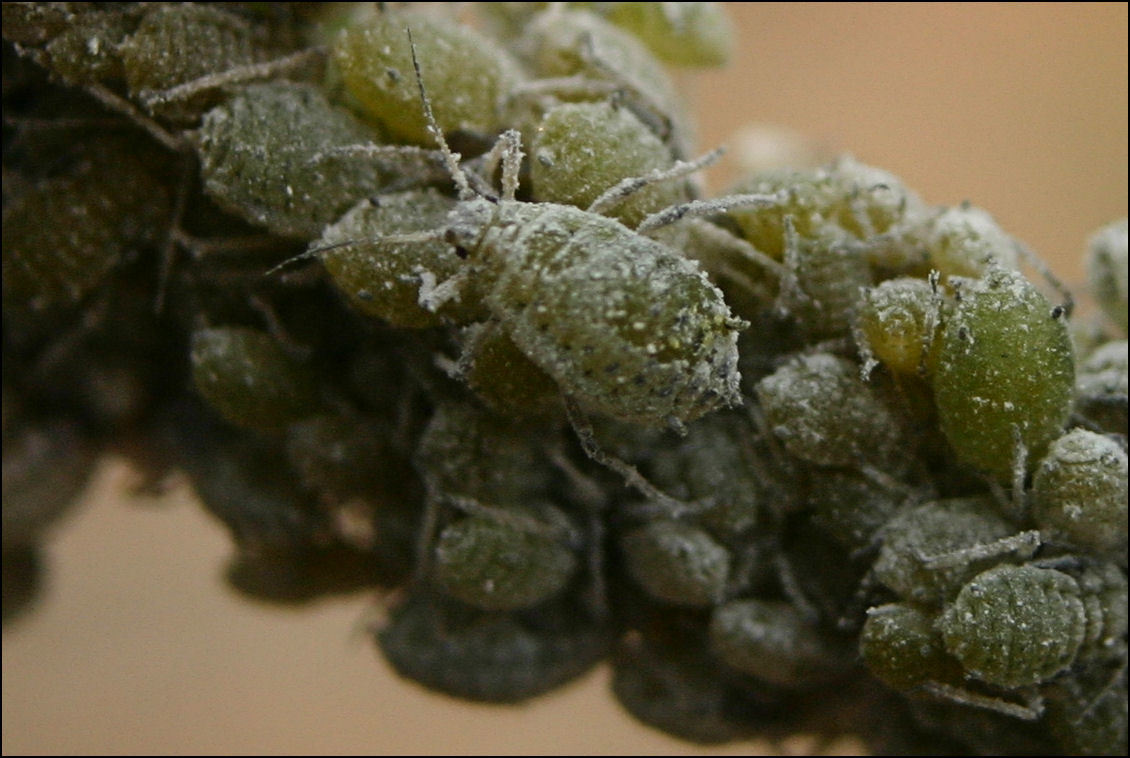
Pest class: cabbage_aphid